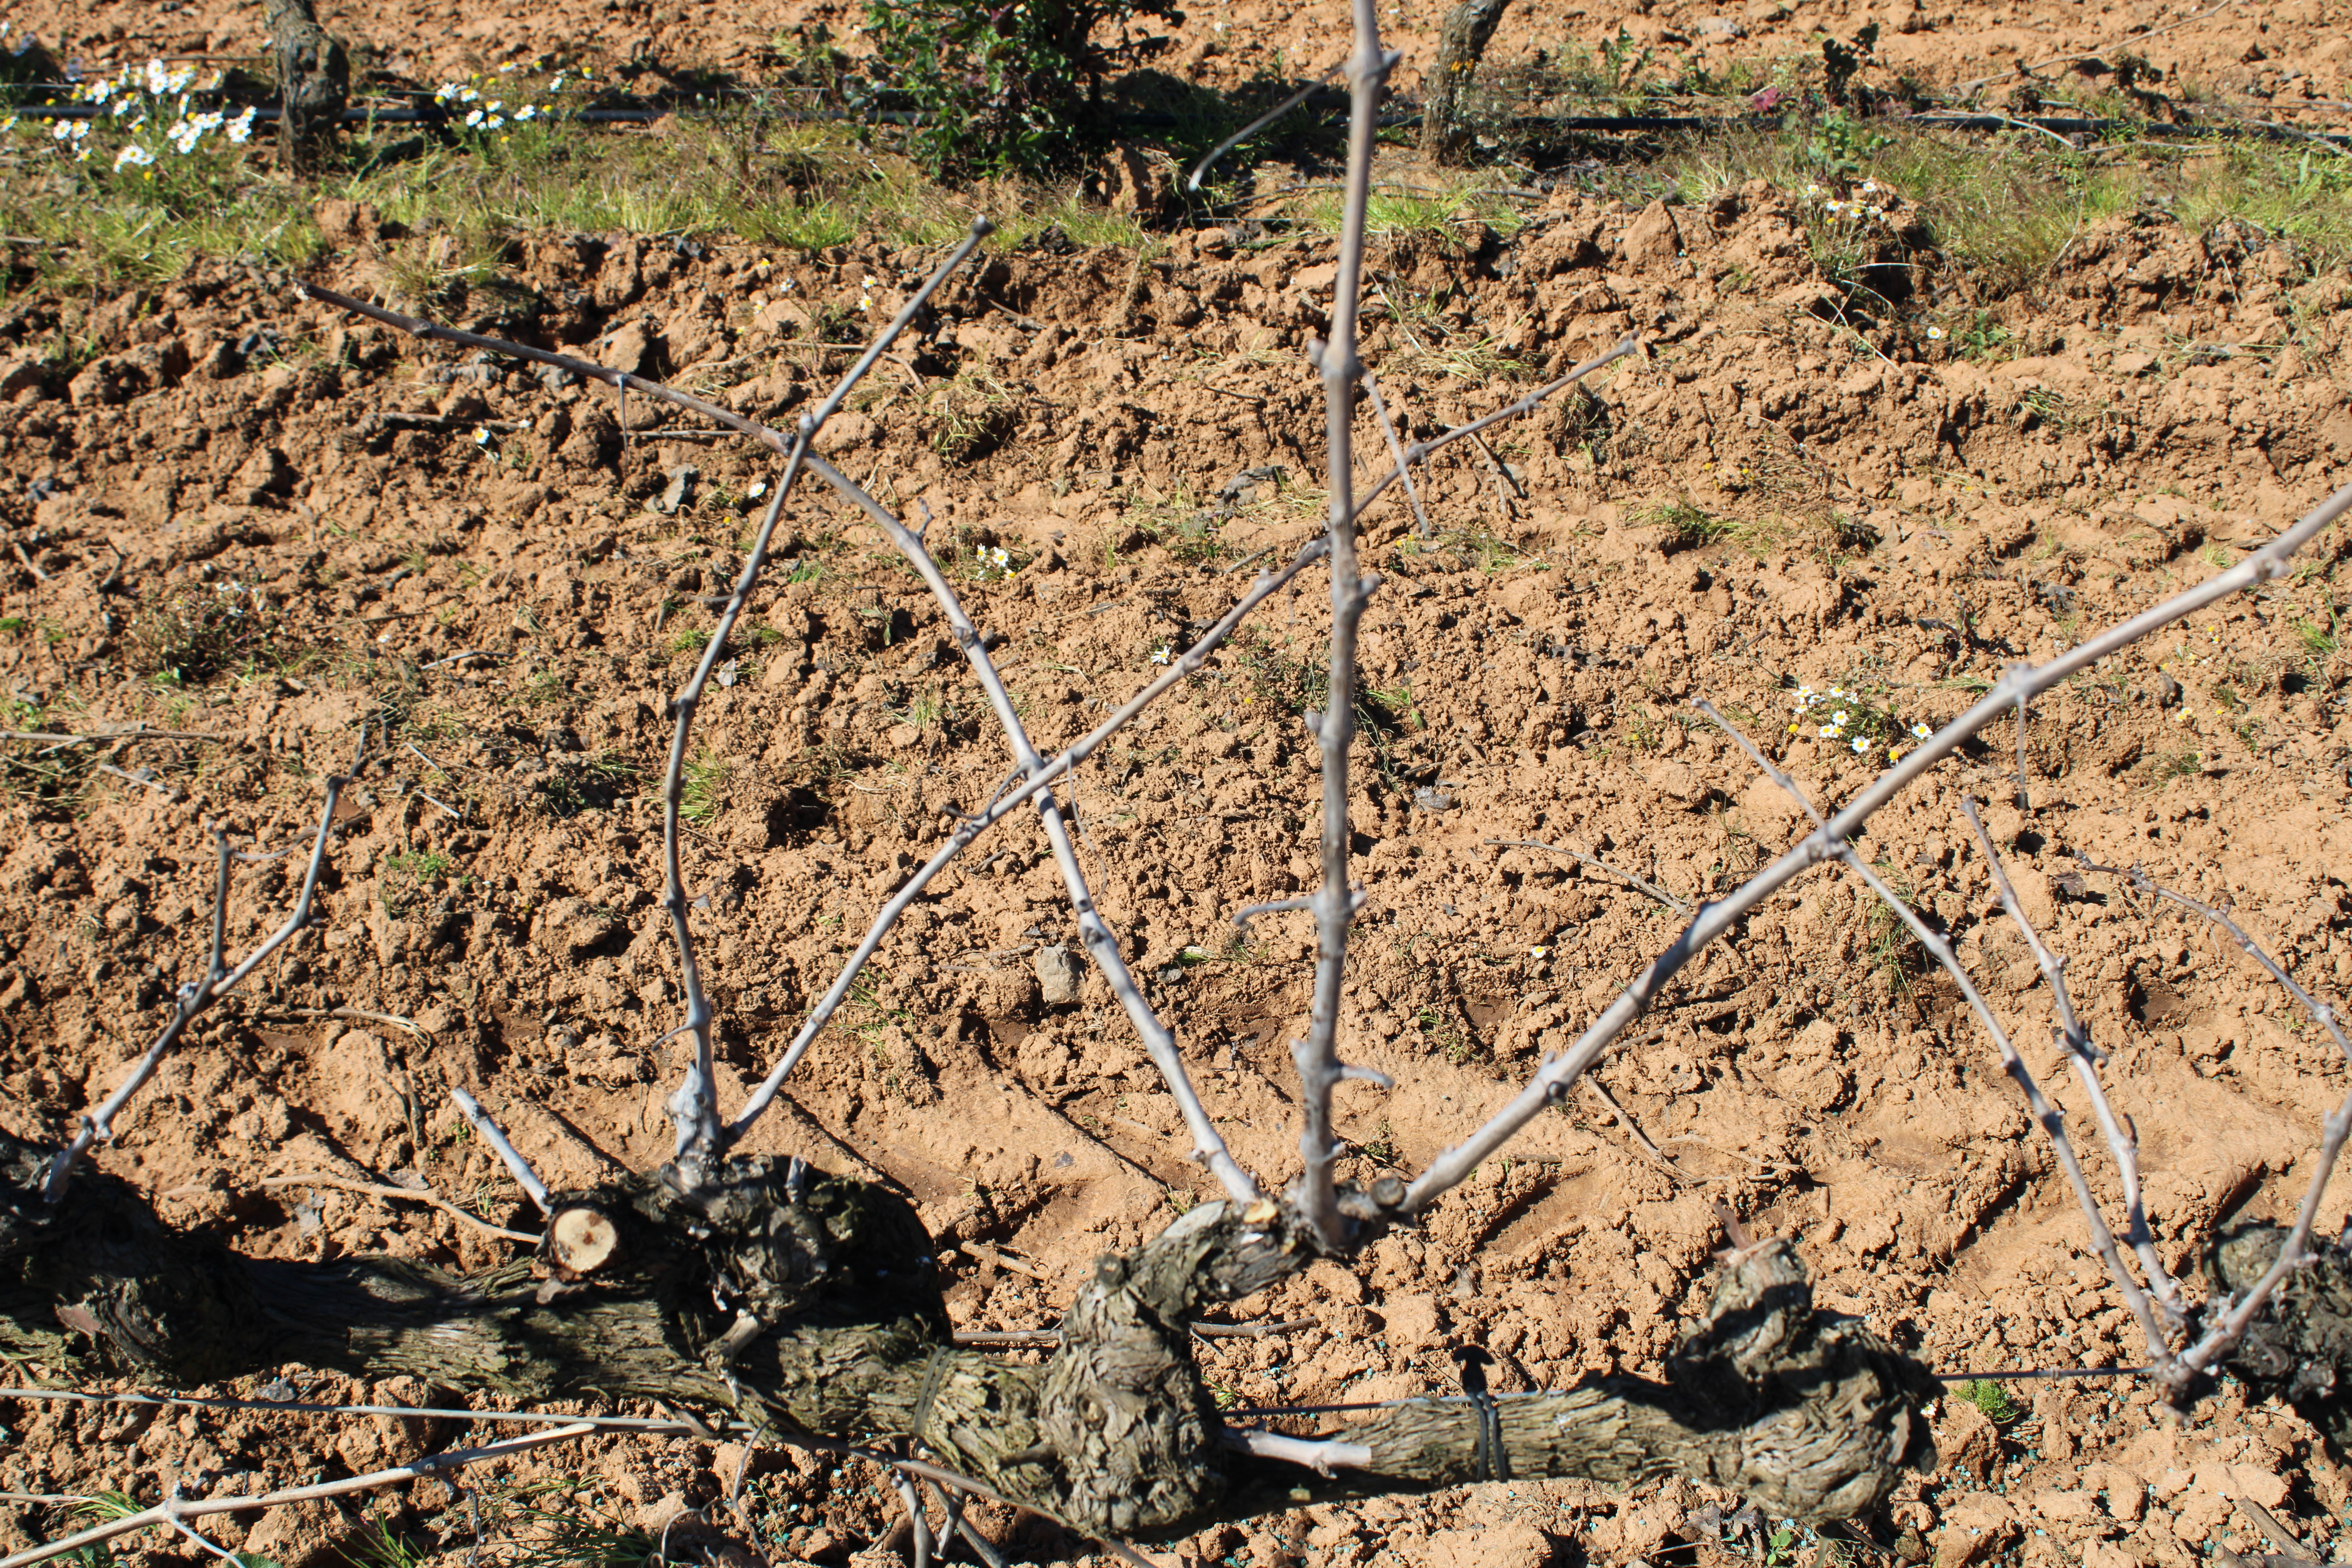
Unpruned shoots: 10
Pruned shoots: 2
Trunks: 1